Jambukeswarar Temple, Thiruvanaikaval

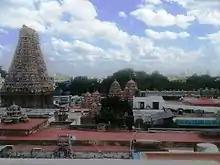
View of the temple Complex

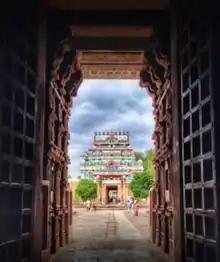
View of the temple entrance

The massive outer wall covering the fifth precinct, known as the "Vibudi Prakara", stretches over and is thick and over high. Legend maintains that the wall was built by Shiva working with the laborers. The fourth precinct contains a hall with 796 pillars and measures by . It also has a small tank fed by perpetual springs. The third enclosure is by surrounded a wall high. This area has two "gopurams" (gateway towers) and tall, a coconut "thoppu" and a small water tank. The second enclosure is by , a "gopuram" high and several small shrines. The inner most enclosure measuring by has the sanctum.